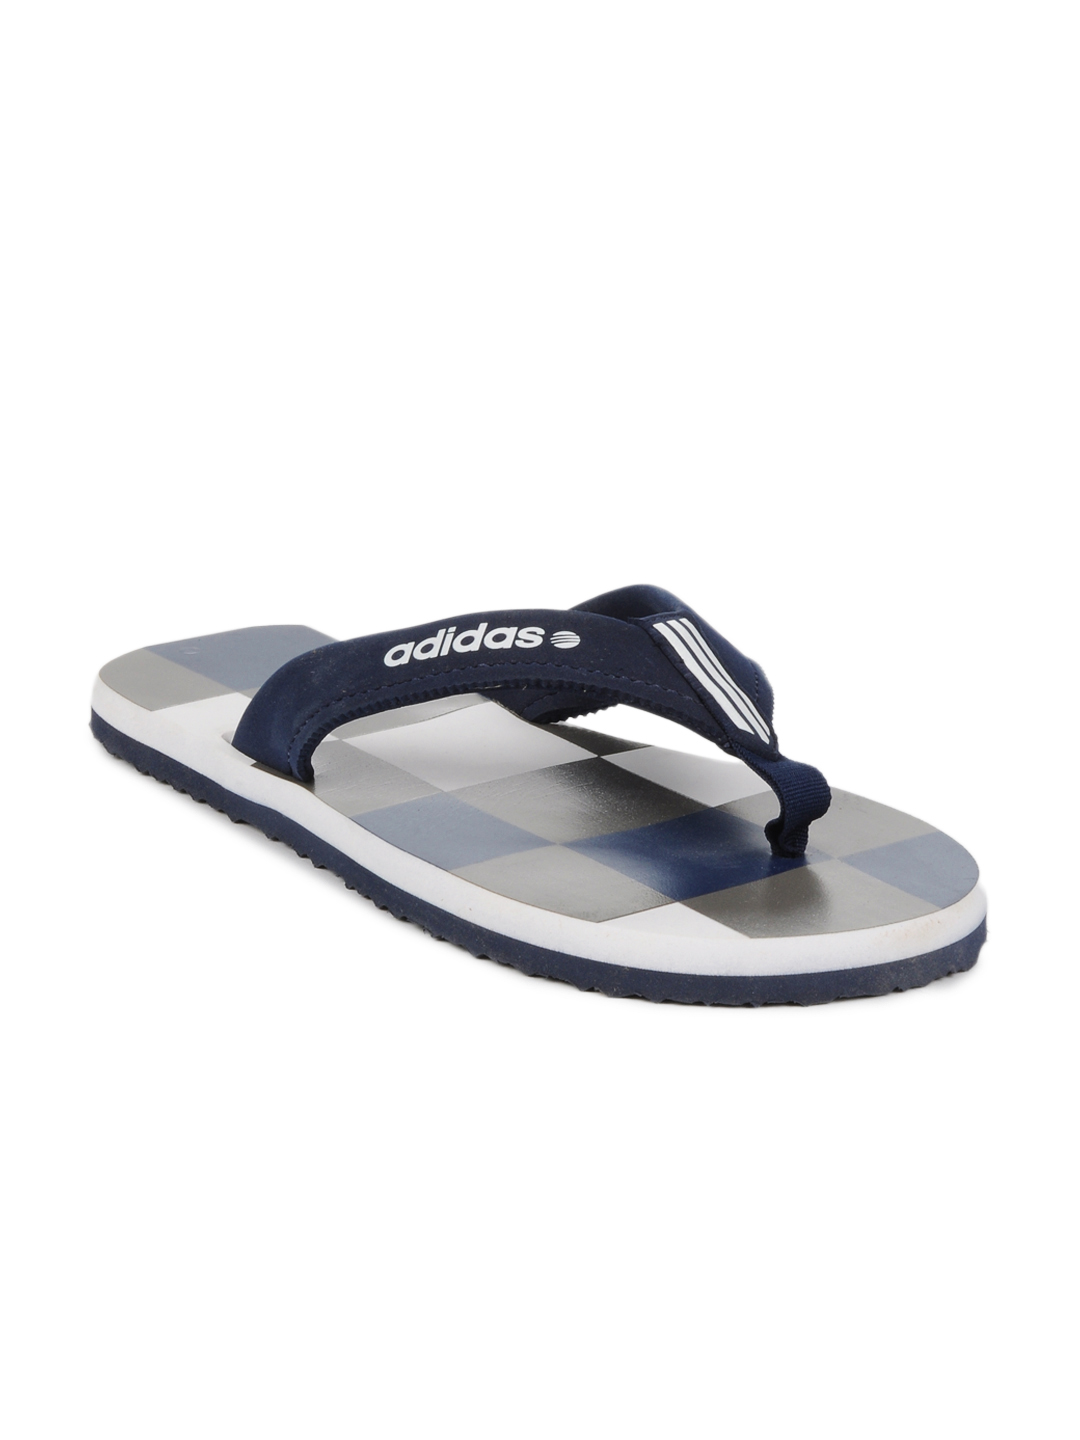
ADIDAS Men White Check Mens Flip Flops
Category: Footwear / Flip Flops / Flip Flops
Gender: Men
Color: Navy Blue
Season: Summer 2012
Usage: Casual